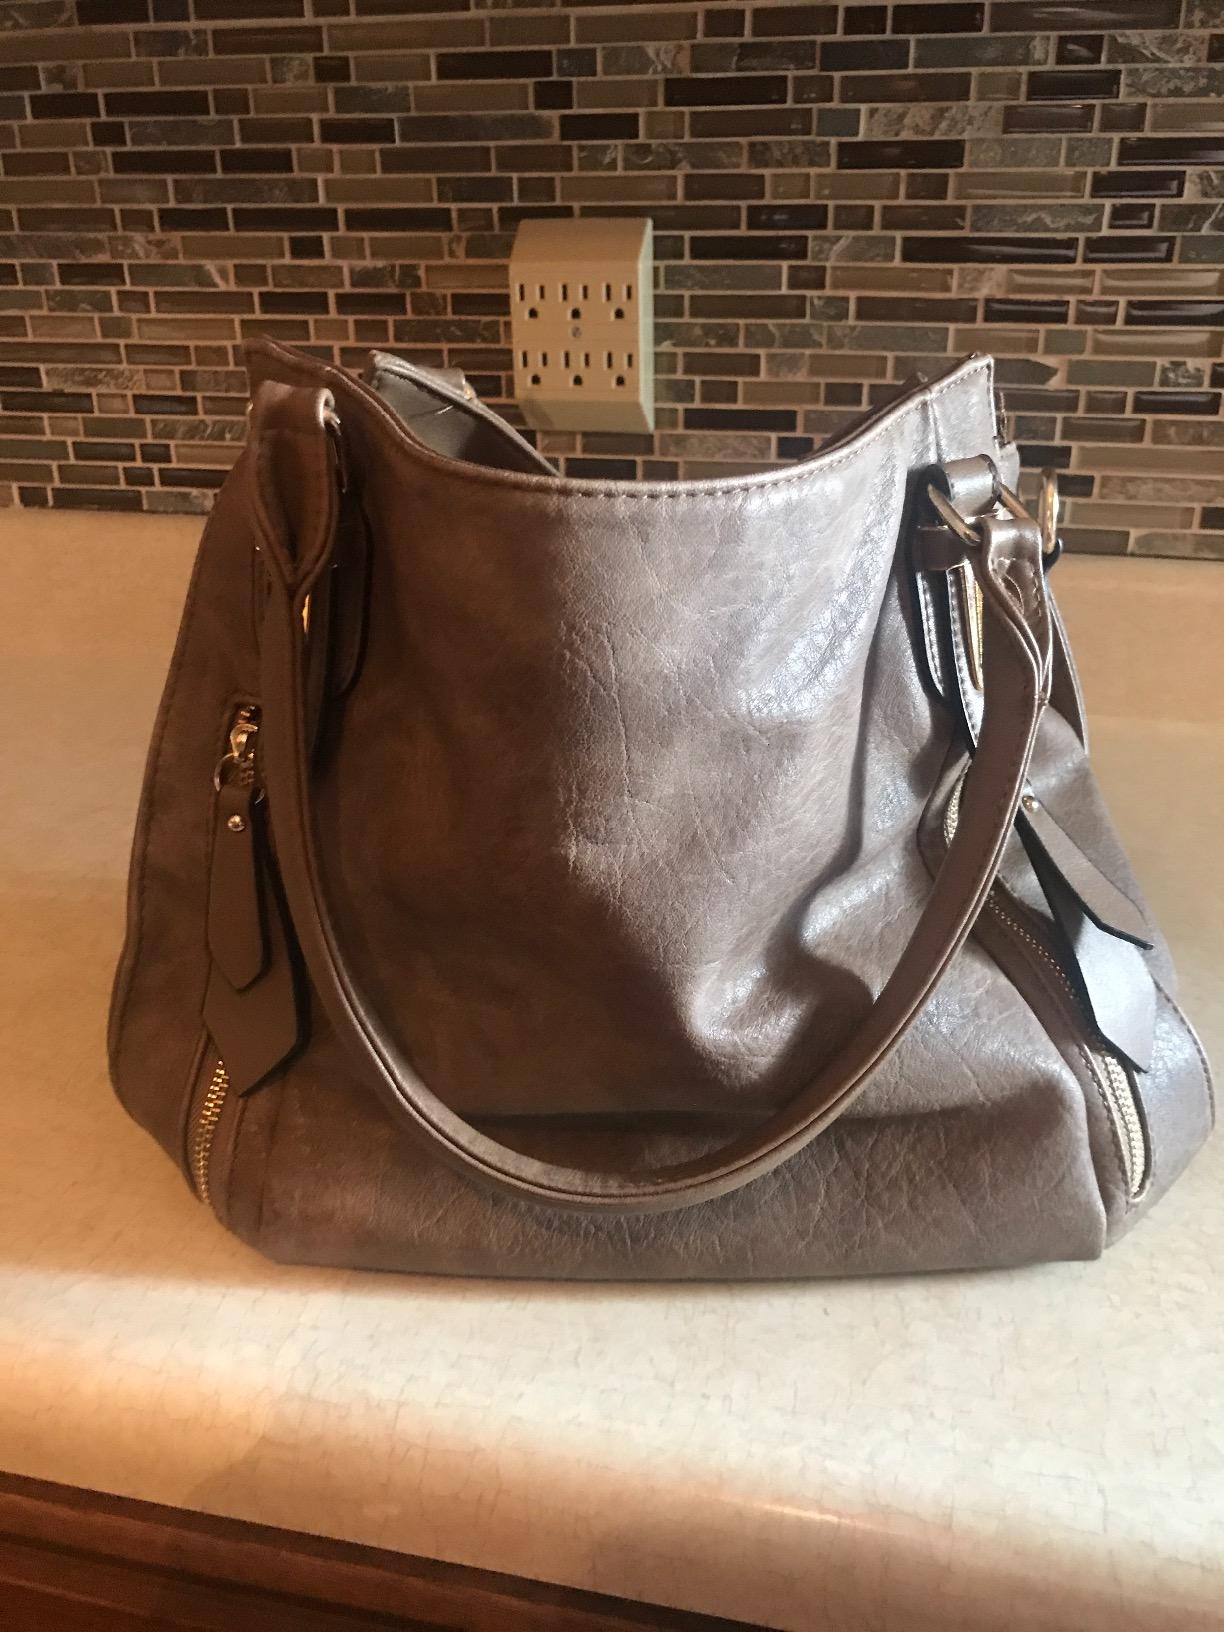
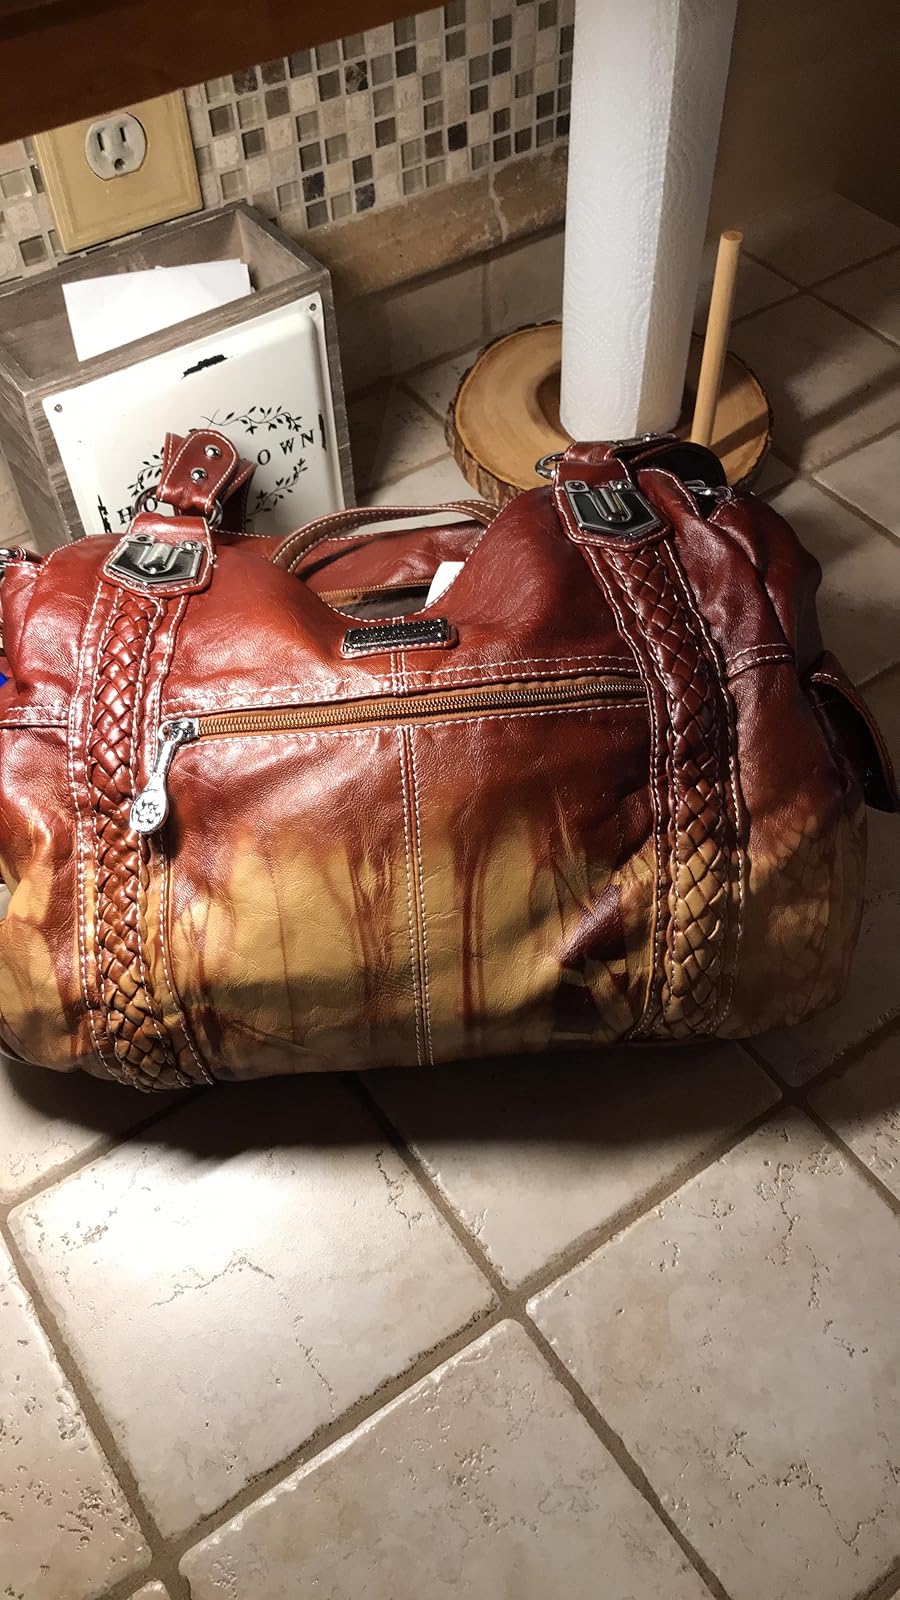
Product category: accessories_handbag
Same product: no